Italy–Romania relations

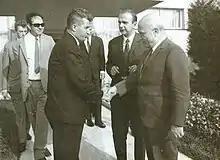
Nicolae Ceaușescu (left), General Secretary of the Romanian Communist Party, meets with Amintore Fanfani (right), Italian Minister of Foreign Affairs, in 1967

Relations between Italy and Romania have traditionally been close due to a large Latin kinship, thanks to their shared similar languages. During World War I, both countries fought the Austro-Hungarian Empire, and during World War II, contributed hundreds of thousands of troops to the Eastern Front where many died fighting the Soviets. More recently, after the collapse of the Soviet bloc, over a million Romanians moved to Italy for work and better living conditions.